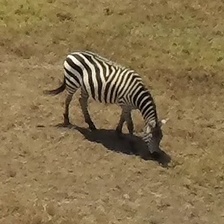
Pose orientation: right